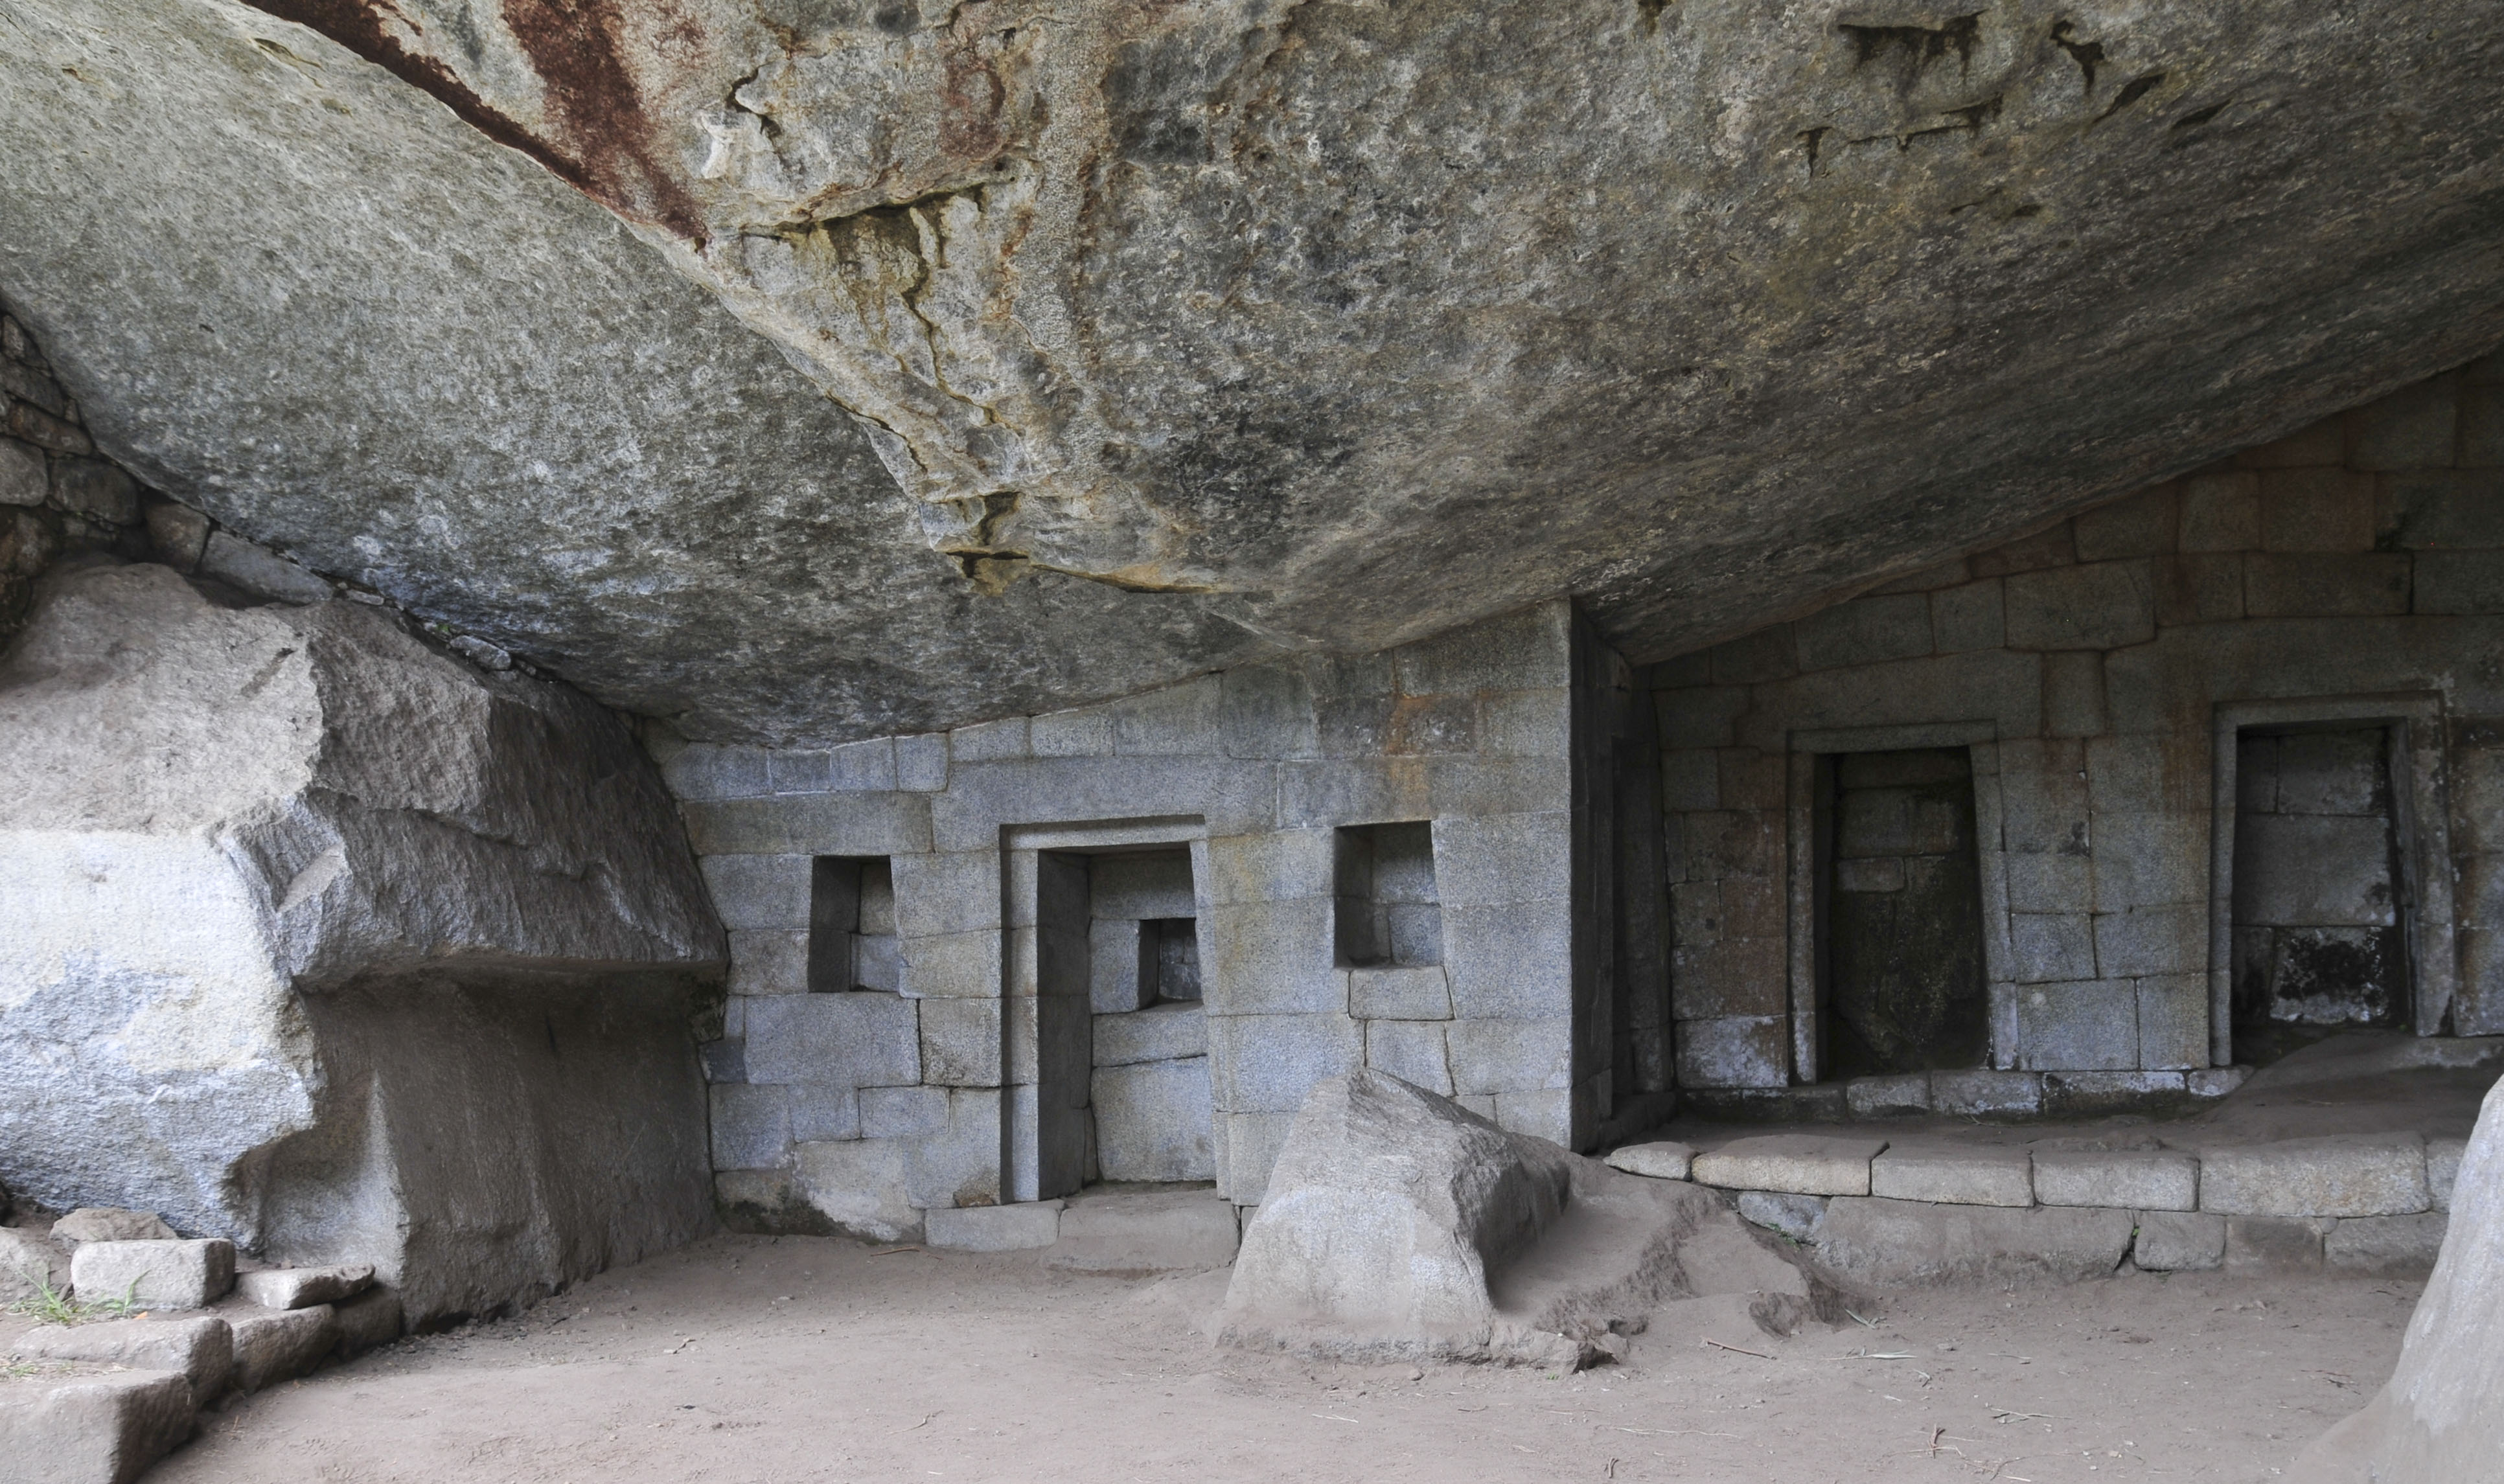
building, wall, formation, village, cave, nikon, peru, temple, ruins, monastery, history, wadi, d300, ancient history